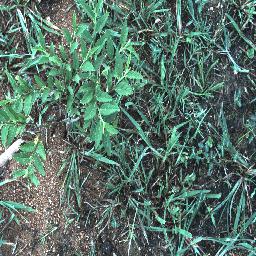
Label: negative